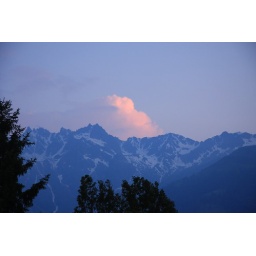
Evening sky in the mountains